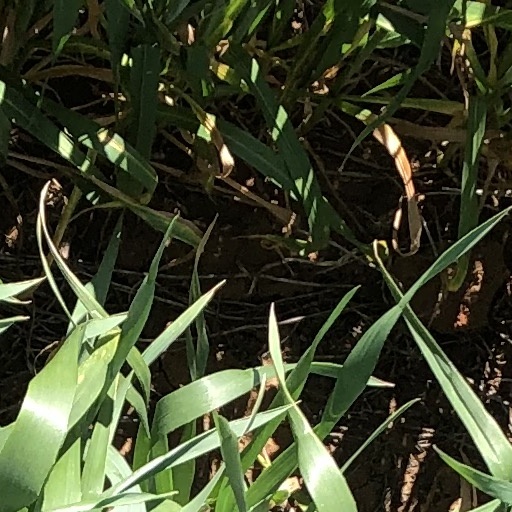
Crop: wheat